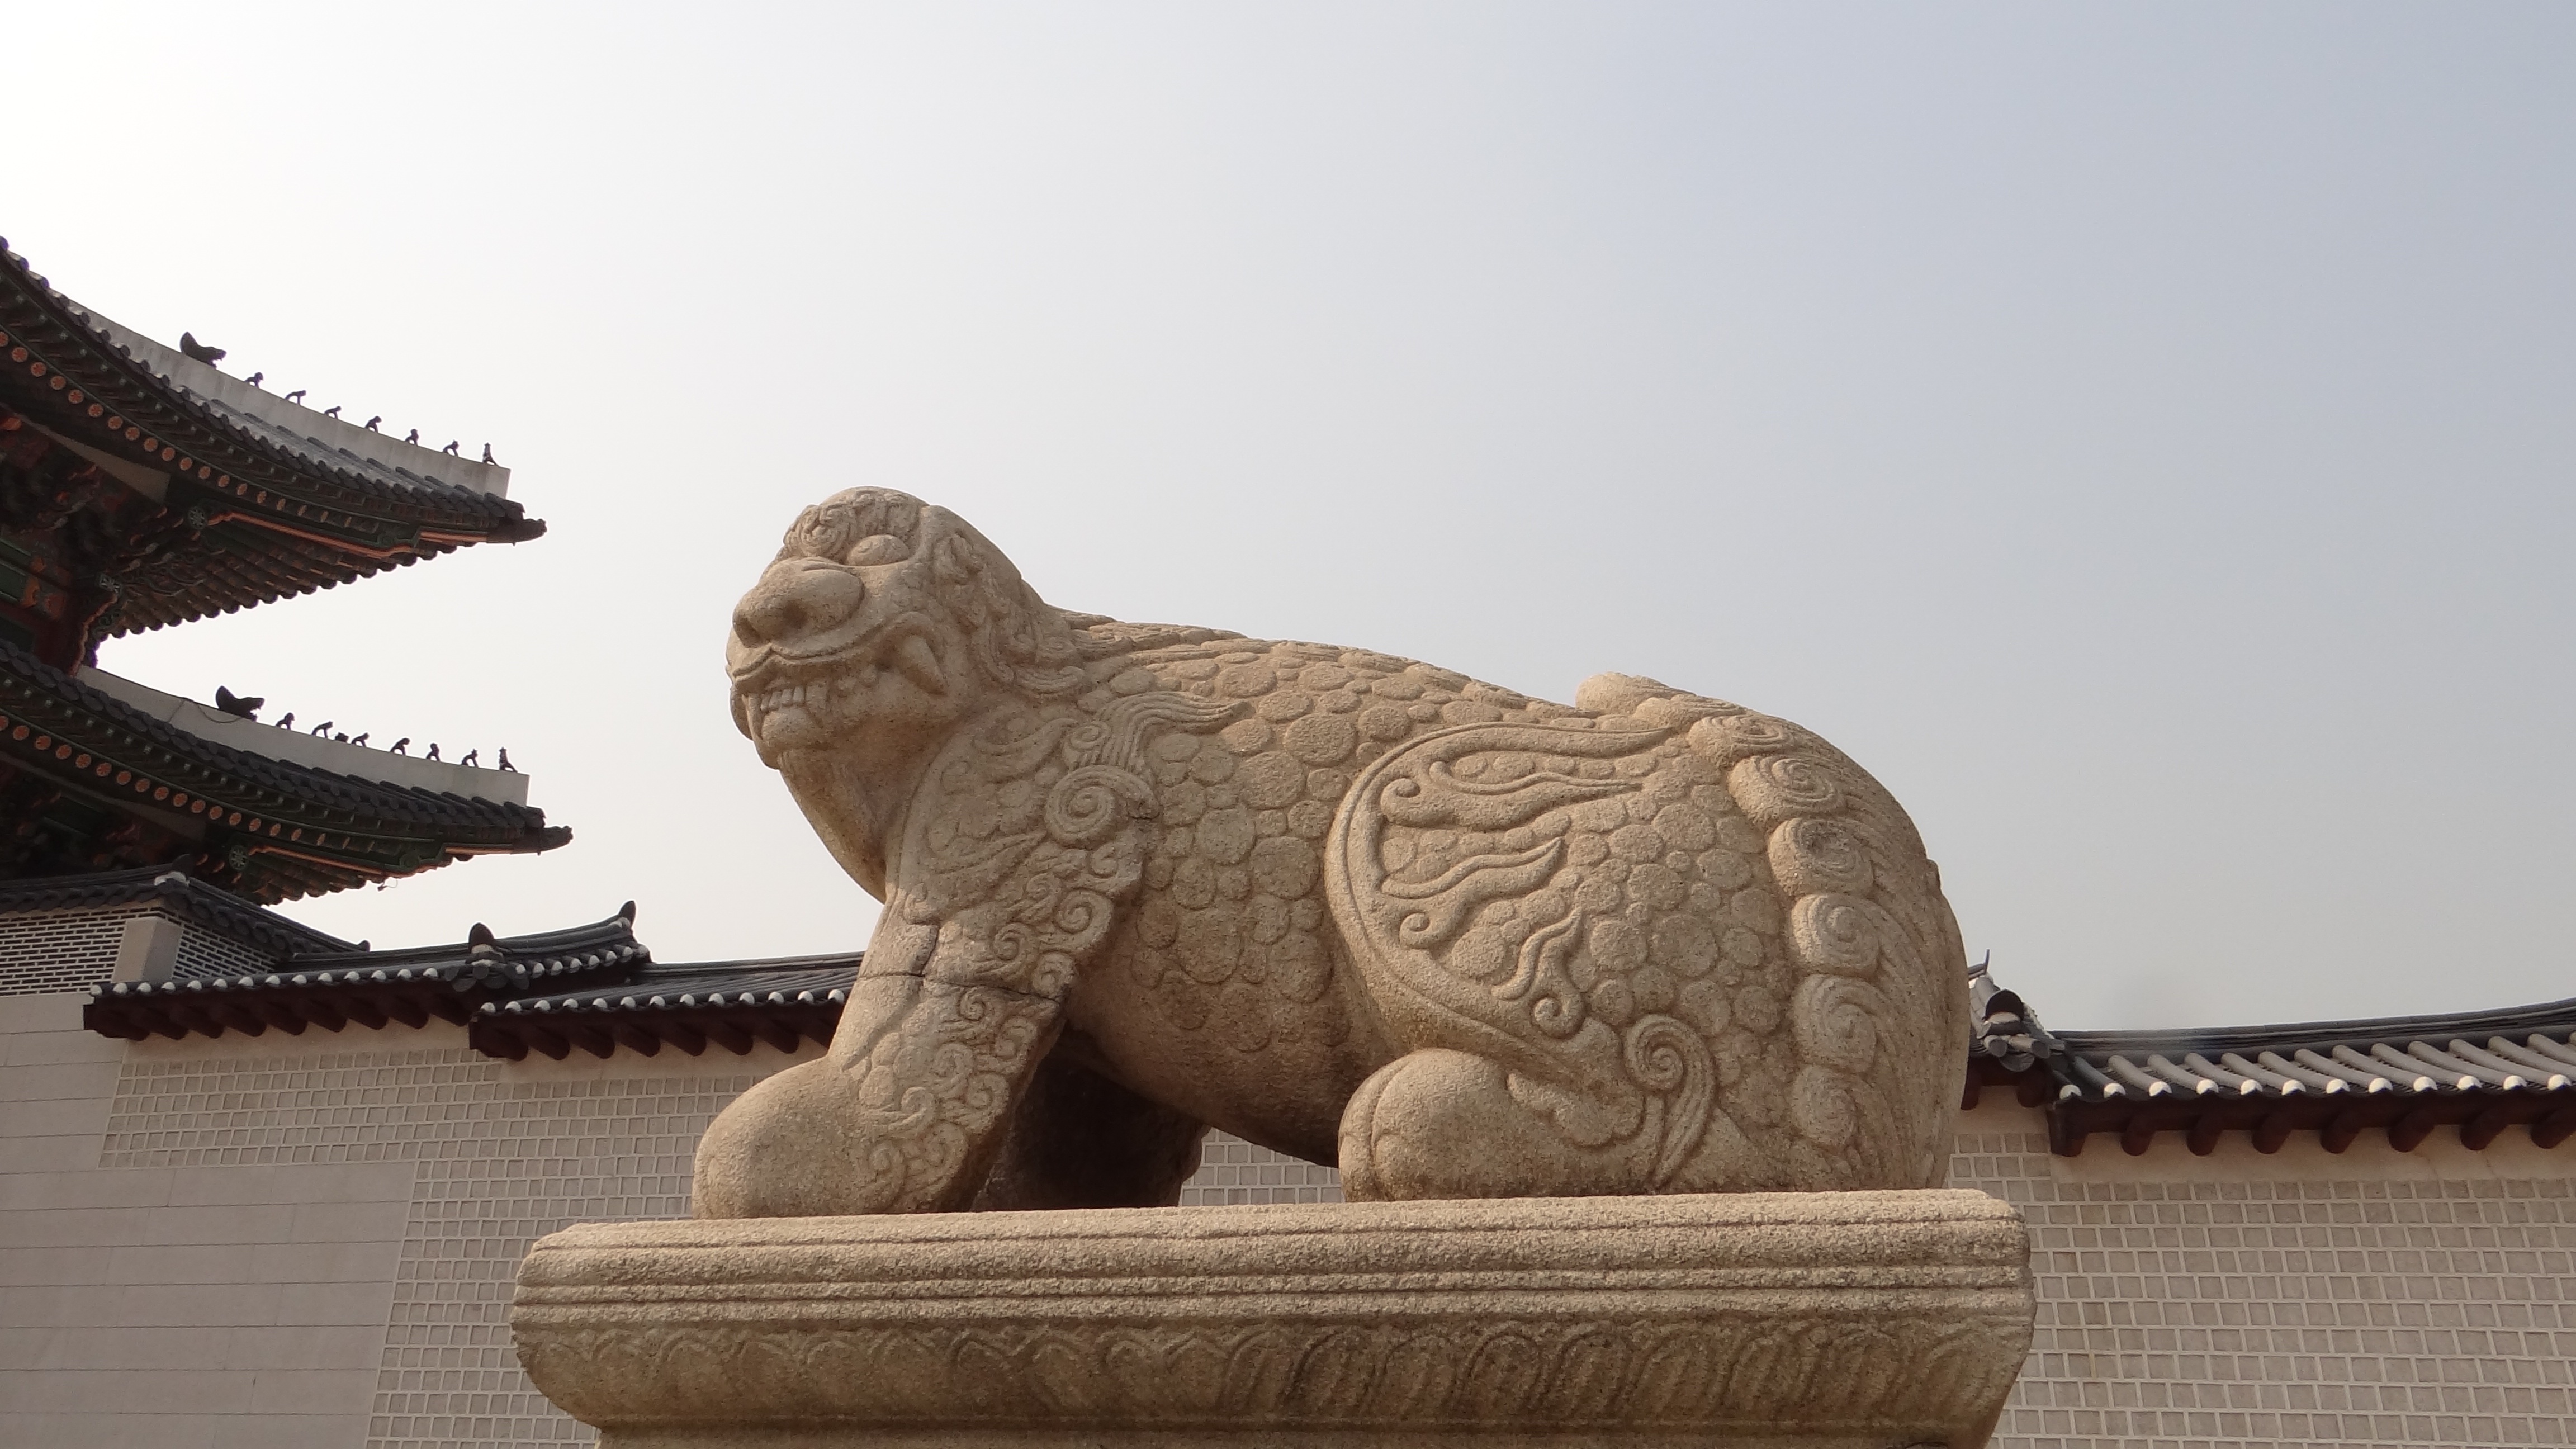
sand, monument, statue, material, sculpture, art, temple, carving, stone statue, stone carving, haitai, ancient history, haitai entrance of kyng bokkung, haitai gargoyle